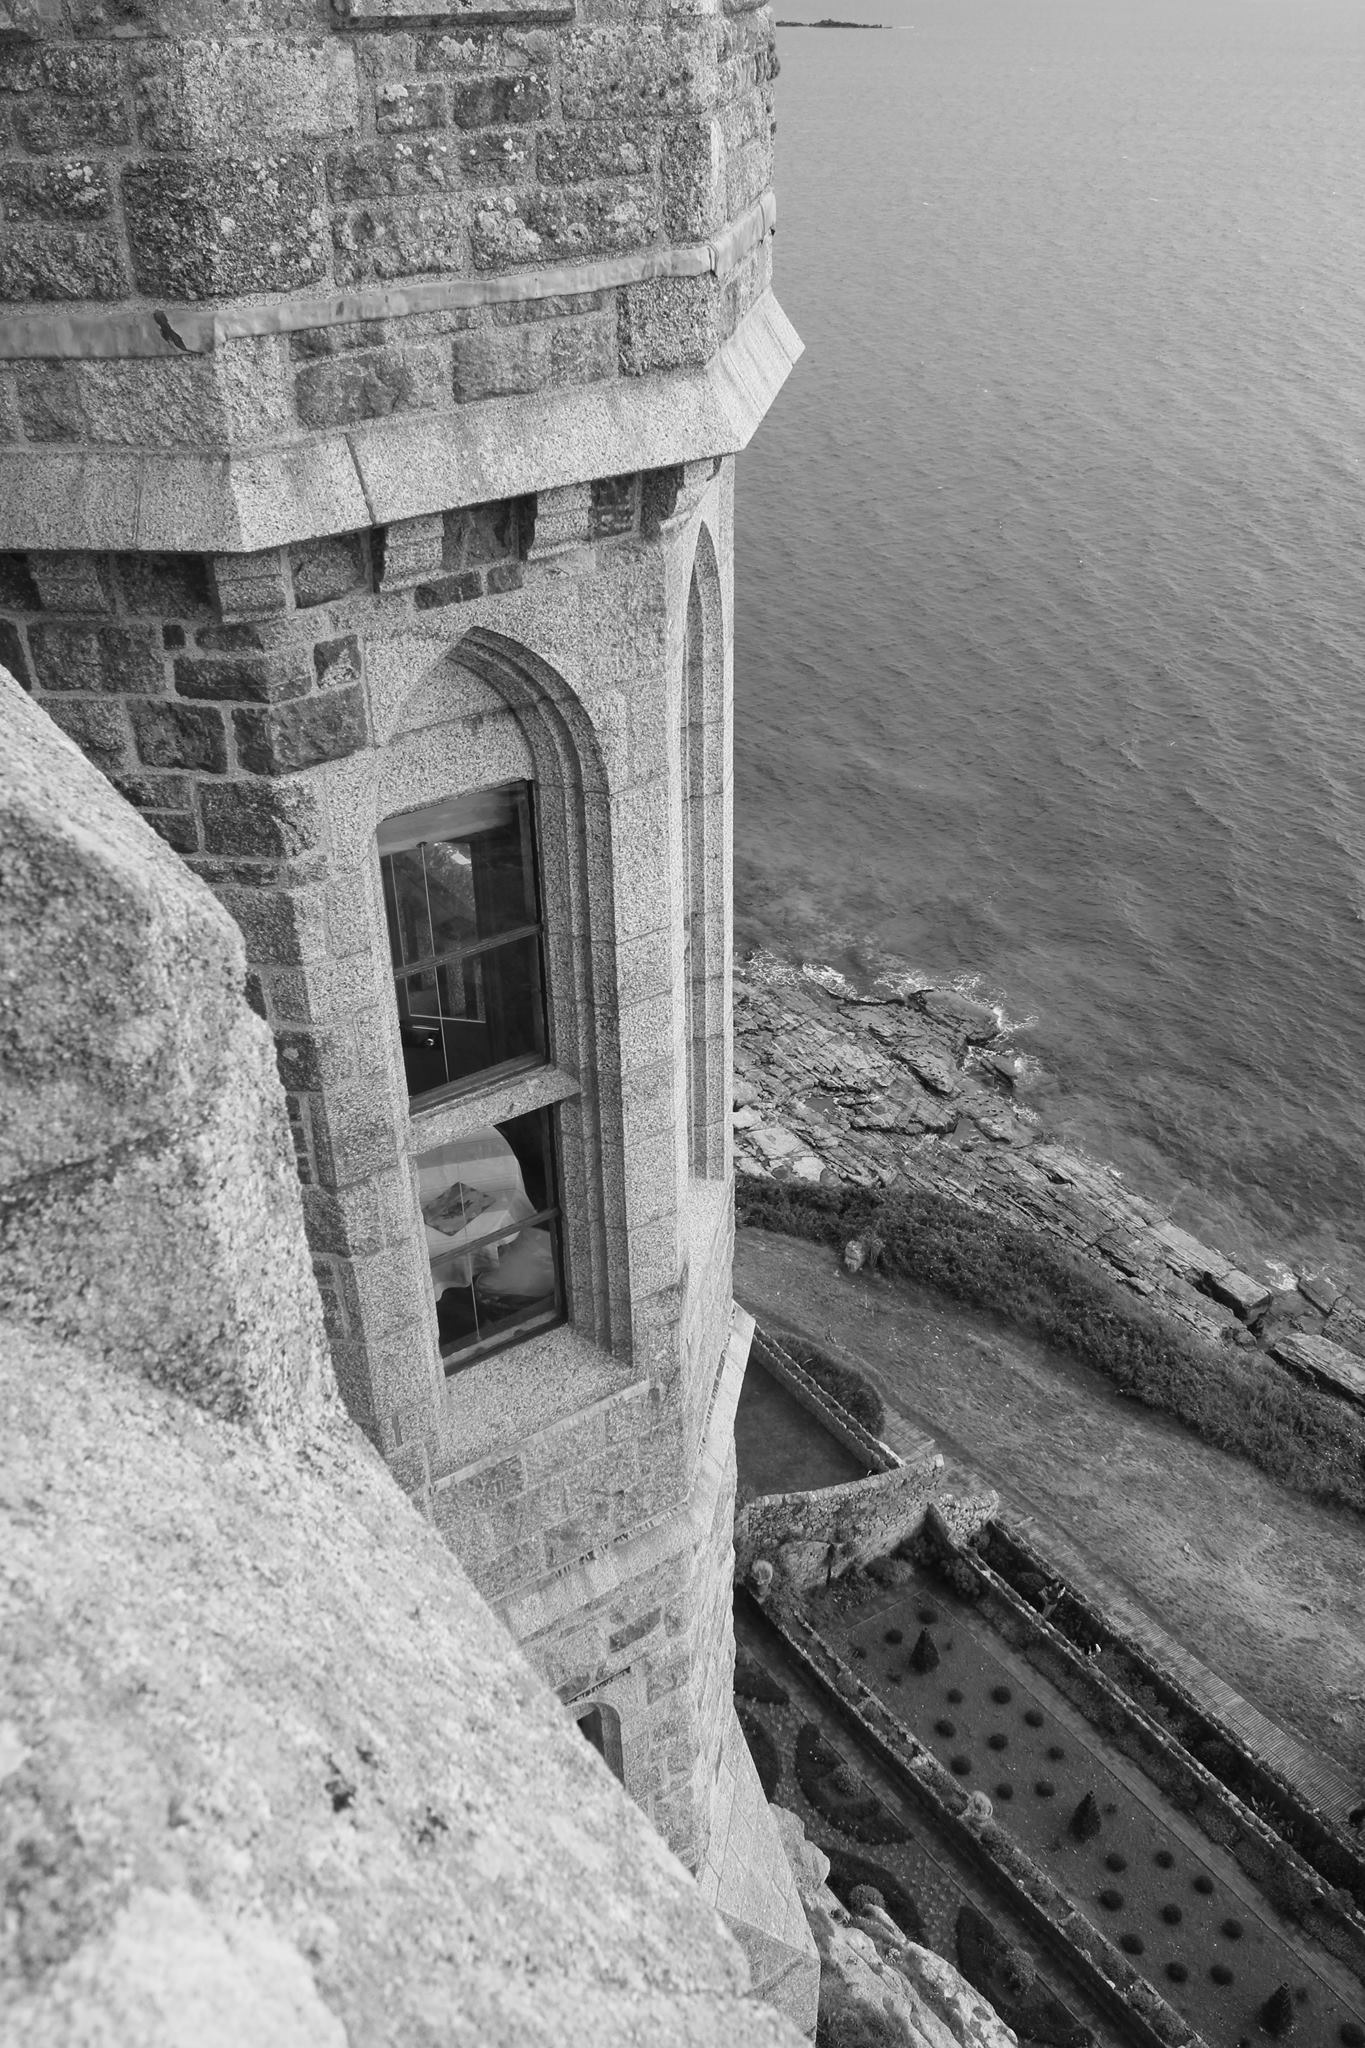
sea, rock, black and white, architecture, white, bridge, monument, europe, arch, column, tower, island, castle, landmark, attraction, monochrome, tourism, temple, ruins, historical, st michael's mount, monochrome photography, ancient history